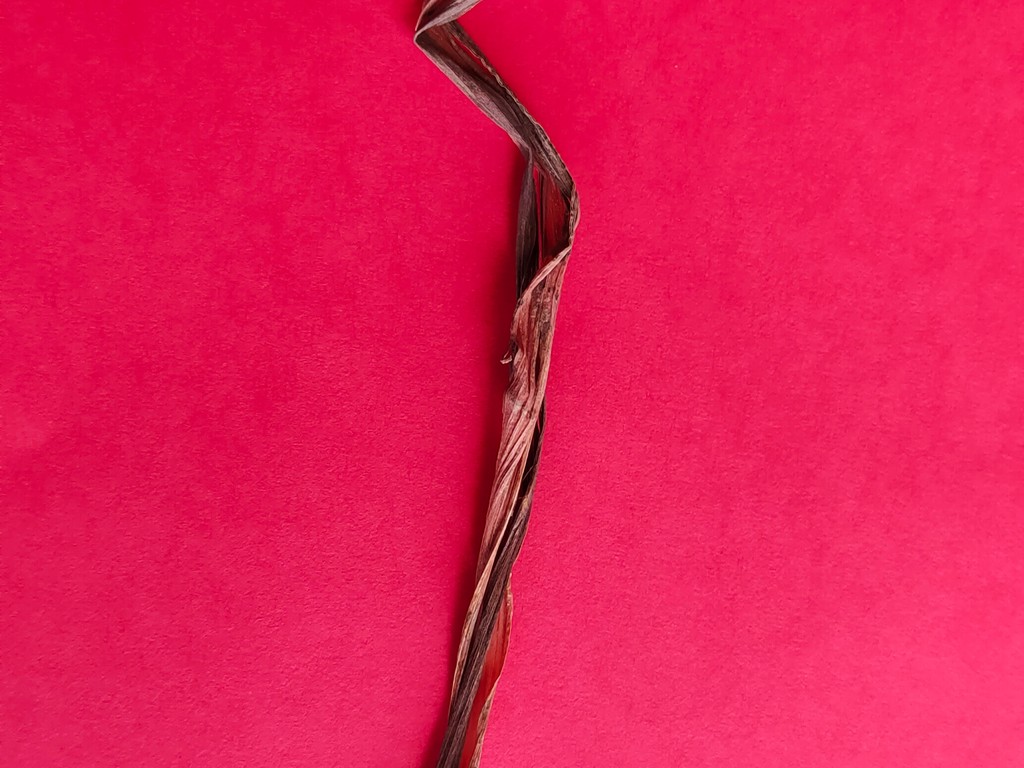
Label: Dried